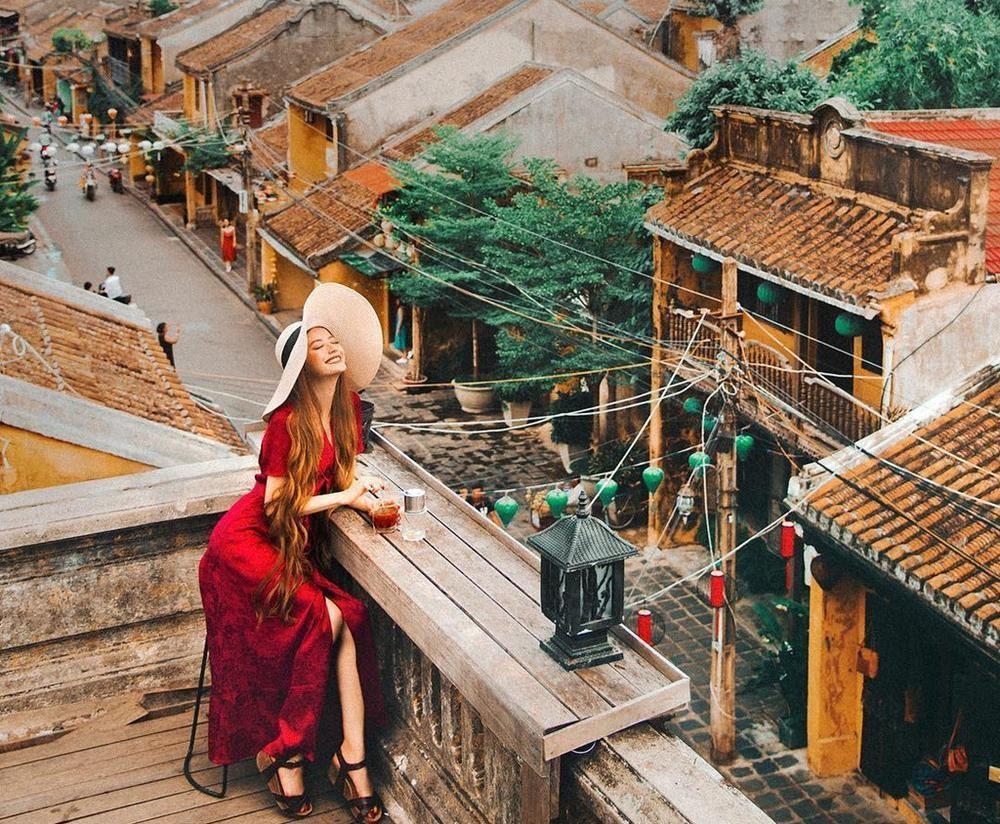
có một cô gái đang ngồi uống nước ở bên lan can